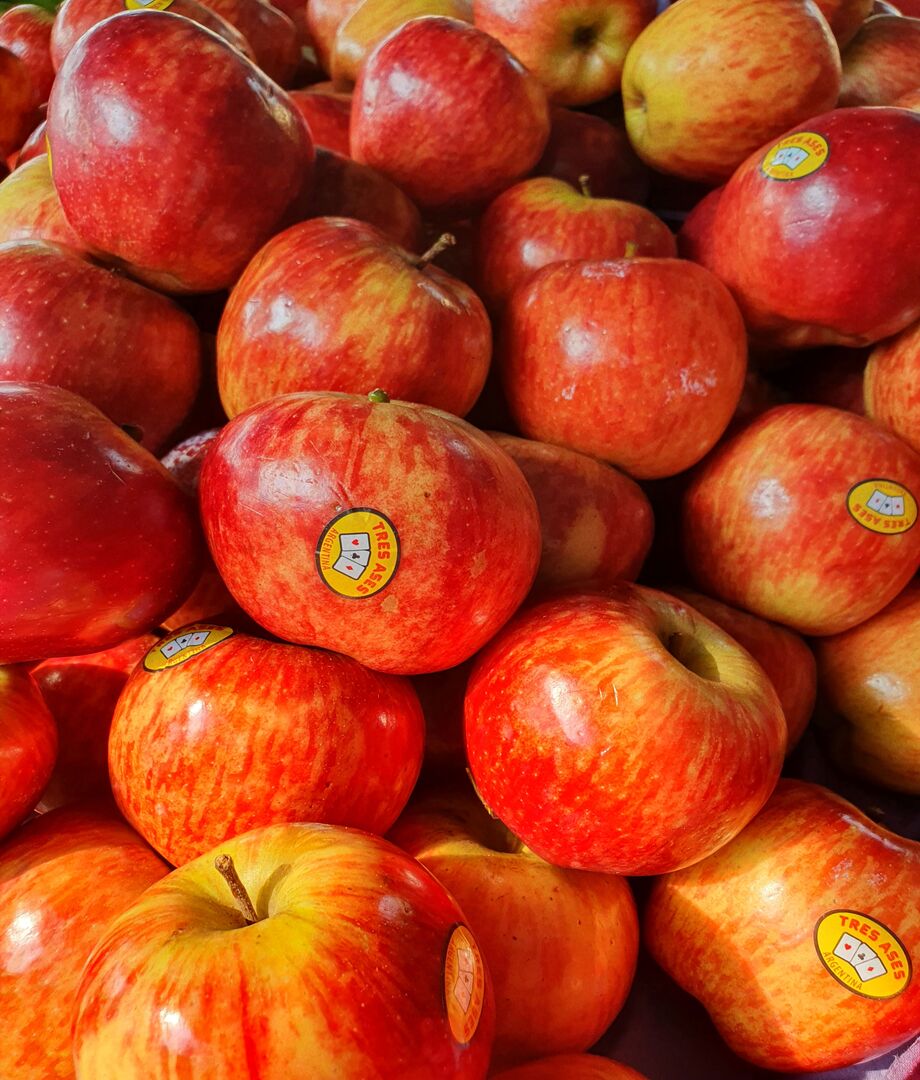
Label: apple